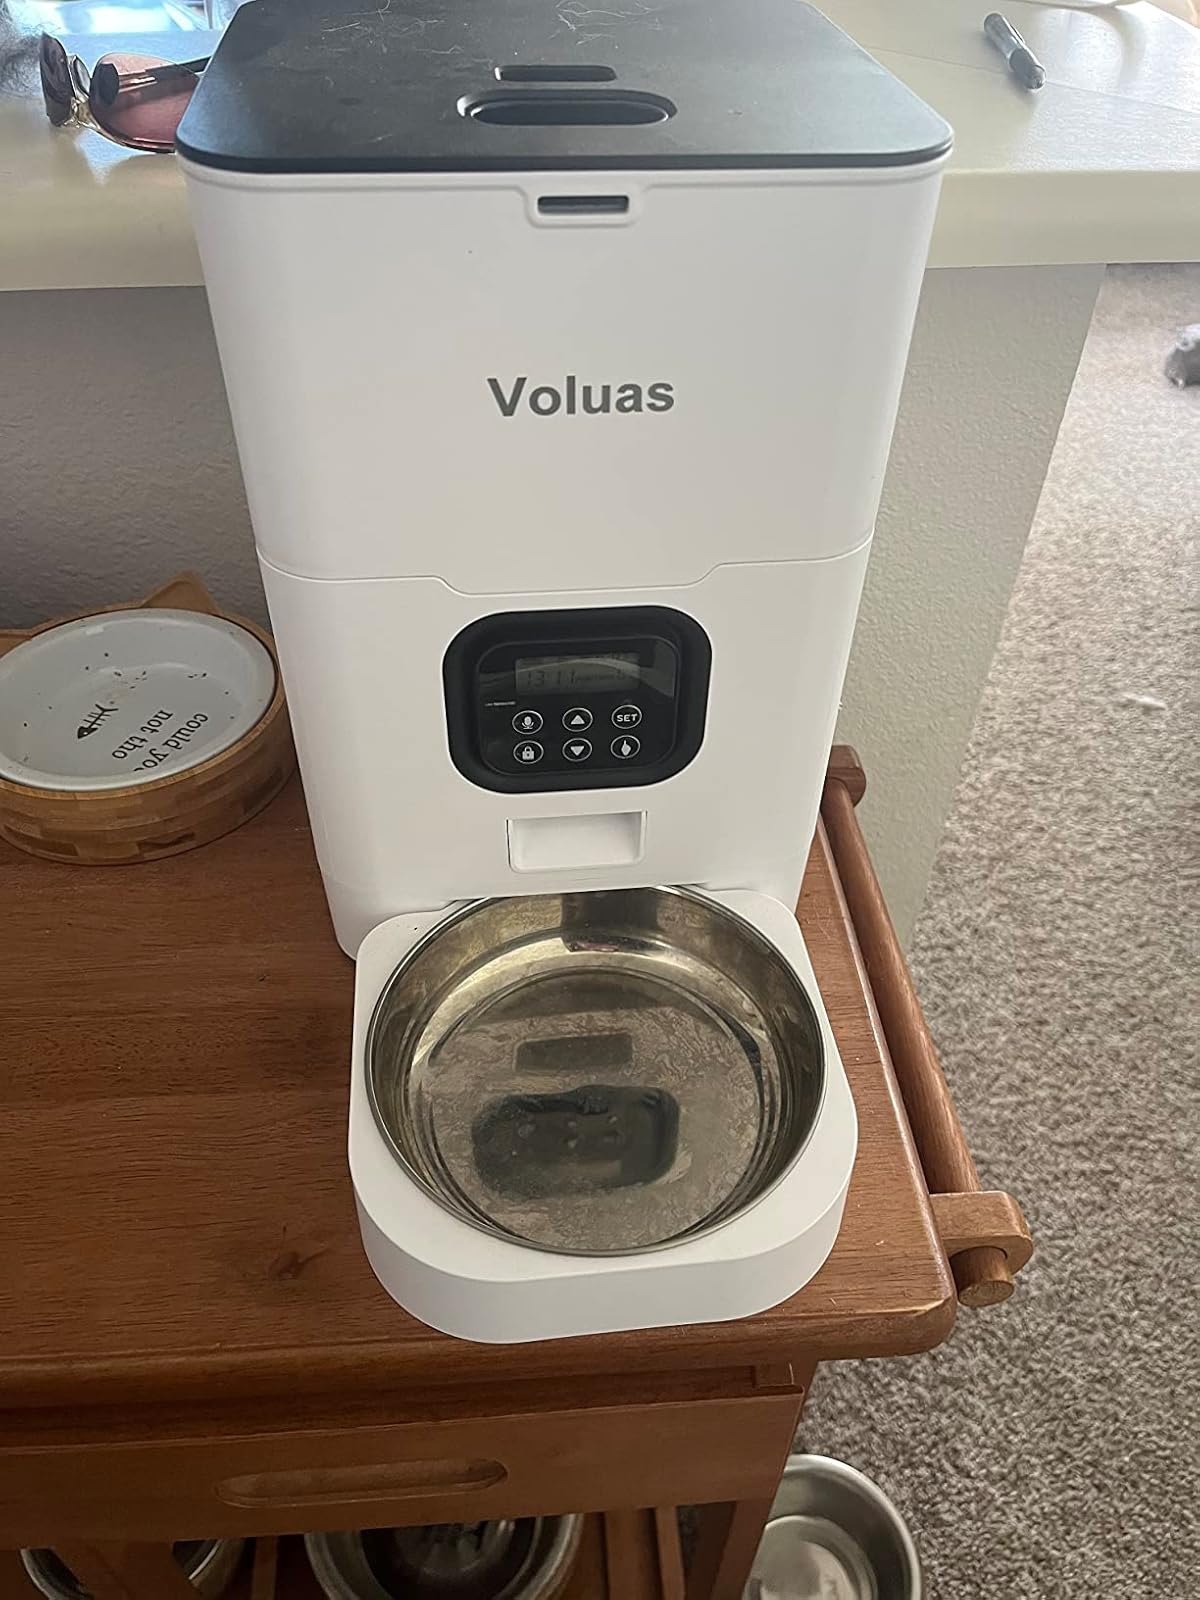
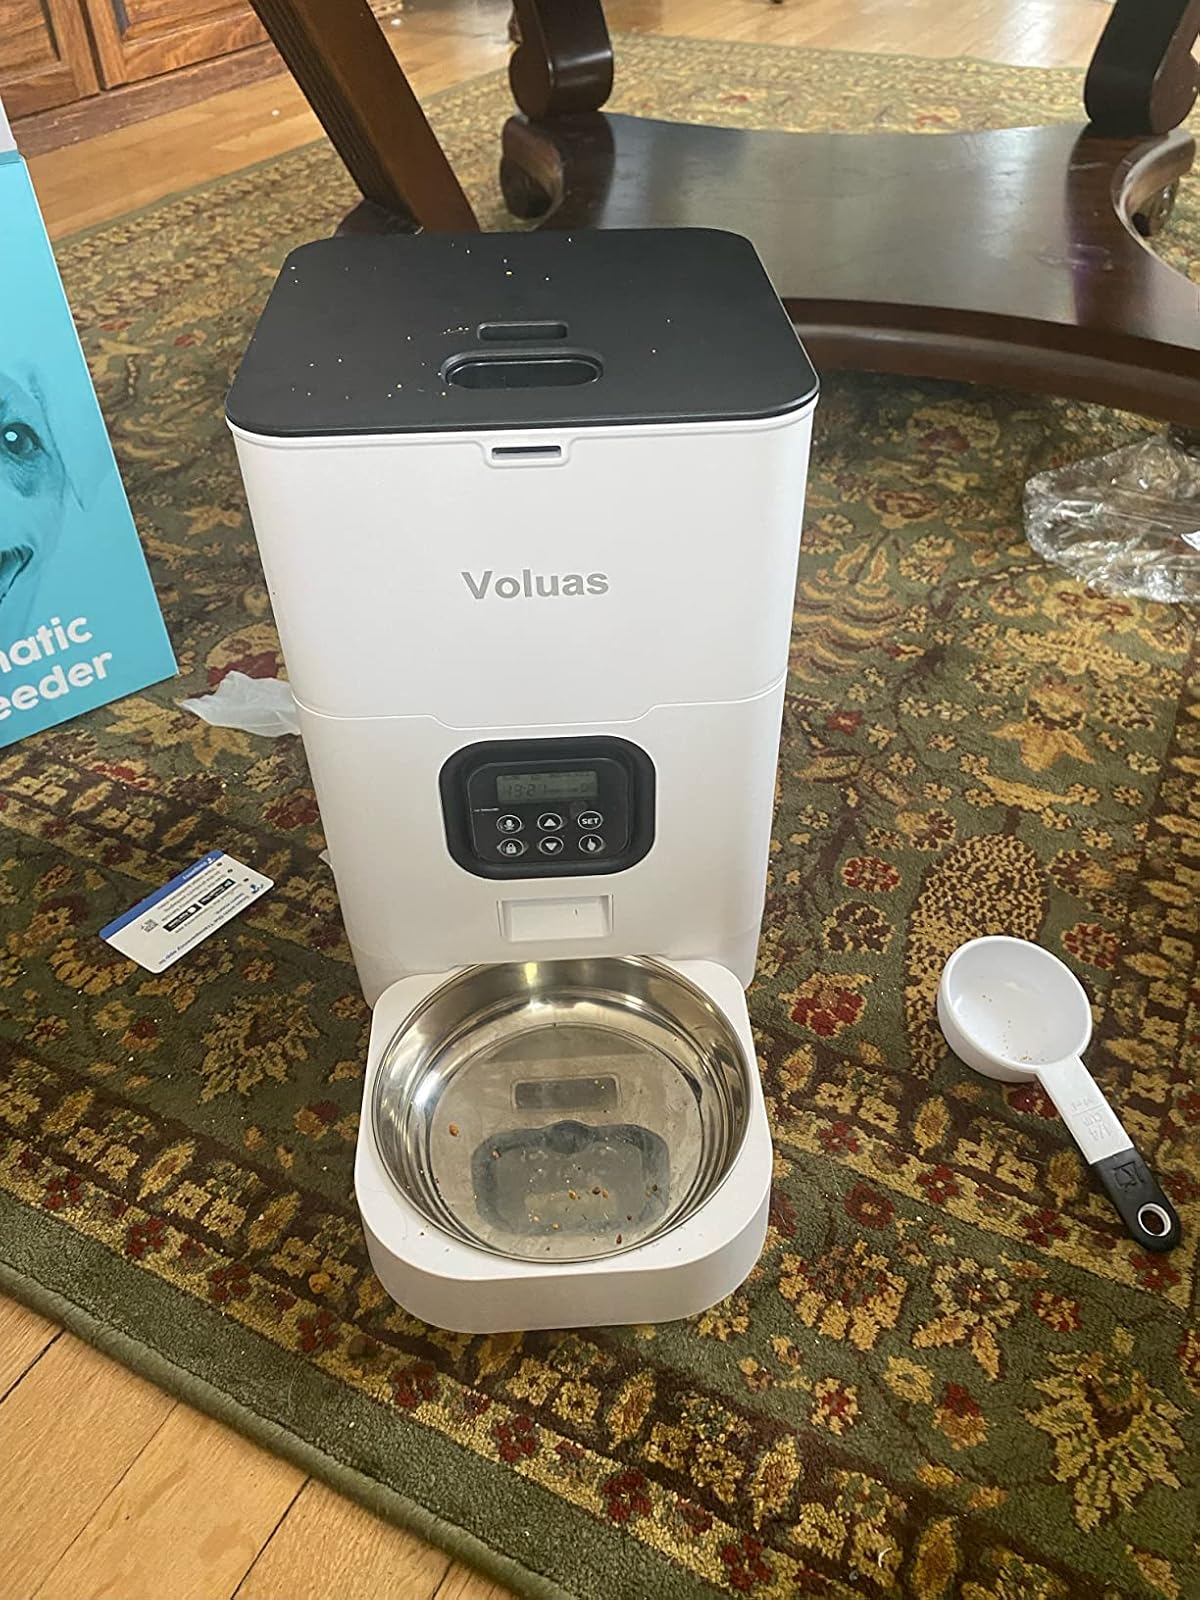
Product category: items_feeder
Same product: yes